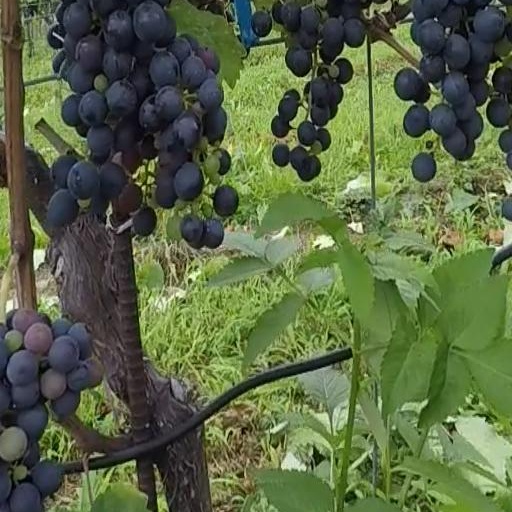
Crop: grape